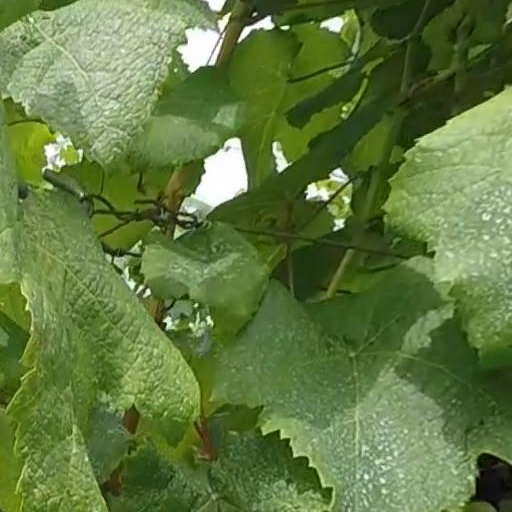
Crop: grape